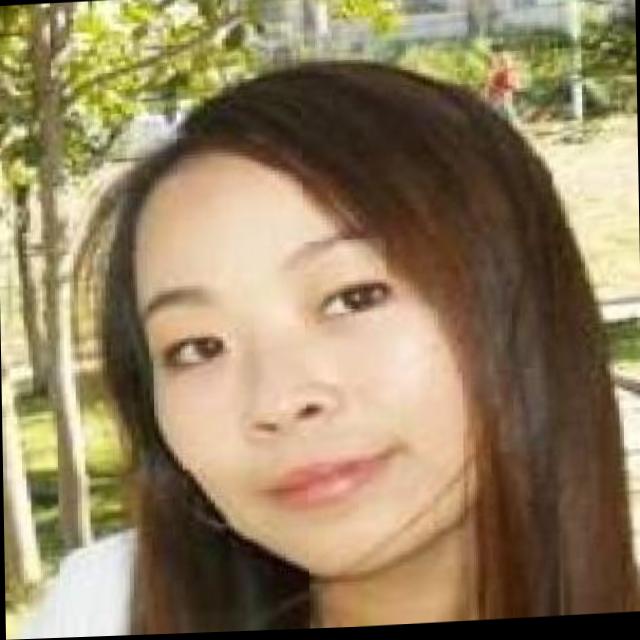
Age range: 21-44